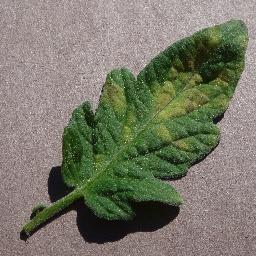
Label: Tomato___Leaf_Mold